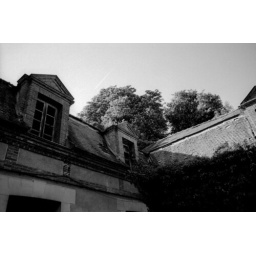
A castle in the forest